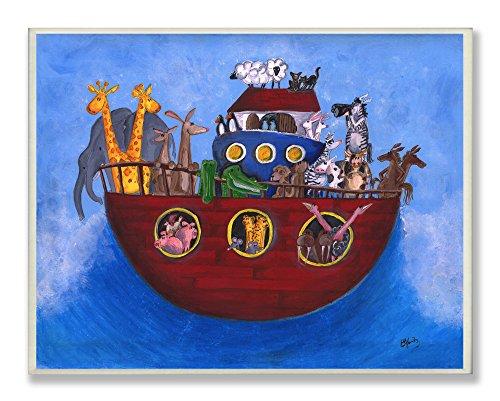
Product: The Kids Room by Stupell Noah's Ark Rectangle Wall Plaque, 11 x 0.5 x 15, Proudly Made in USA
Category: Baby Products | Nursery | Décor | Wall Décor | Wall Plaques
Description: Lithograph Print Mounted on Sturdy 0.5 Inch MDF wood.
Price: $33.99